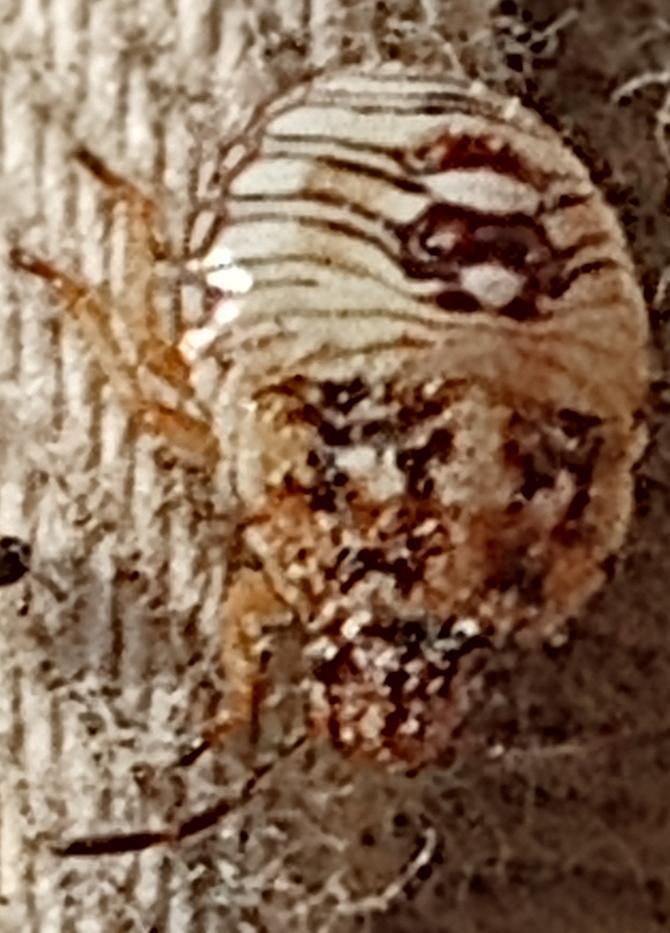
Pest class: stink_bug